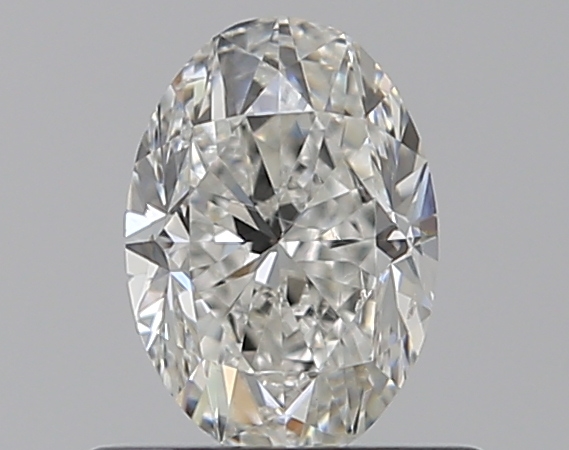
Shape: oval
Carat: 0.5
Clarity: SI1
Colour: G
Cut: GD
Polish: VG
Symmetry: VG
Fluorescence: N
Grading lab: GIA
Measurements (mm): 6.04 x 4.24 x 2.91